Meadowhall Interchange

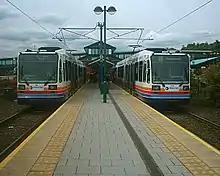
Supertram platforms in 2004

In 1989, the South Yorkshire Passenger Transport Executive received a European Regional Development Fund grant for 50% of the cost of Meadowhall Interchange.